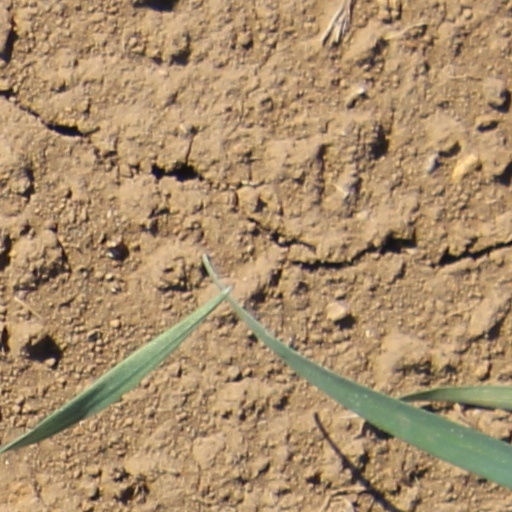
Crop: wheat